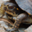
Label: turtle